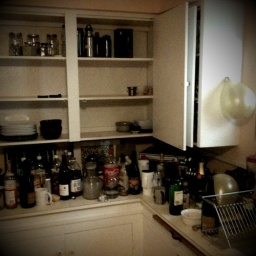
It's so funny that every glass in the cabinet has been used. And the counter is full.